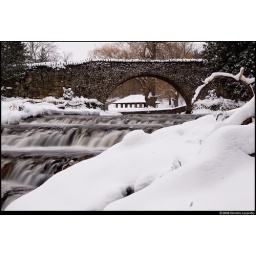
water under the bridge